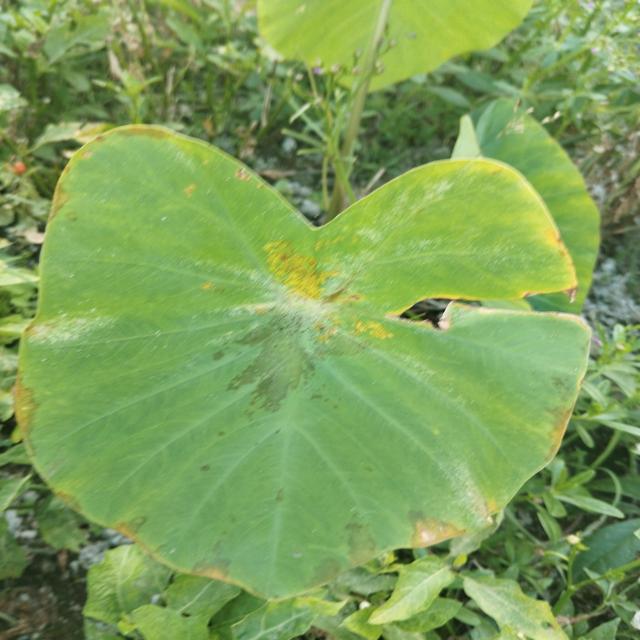
Label: Early_Blight